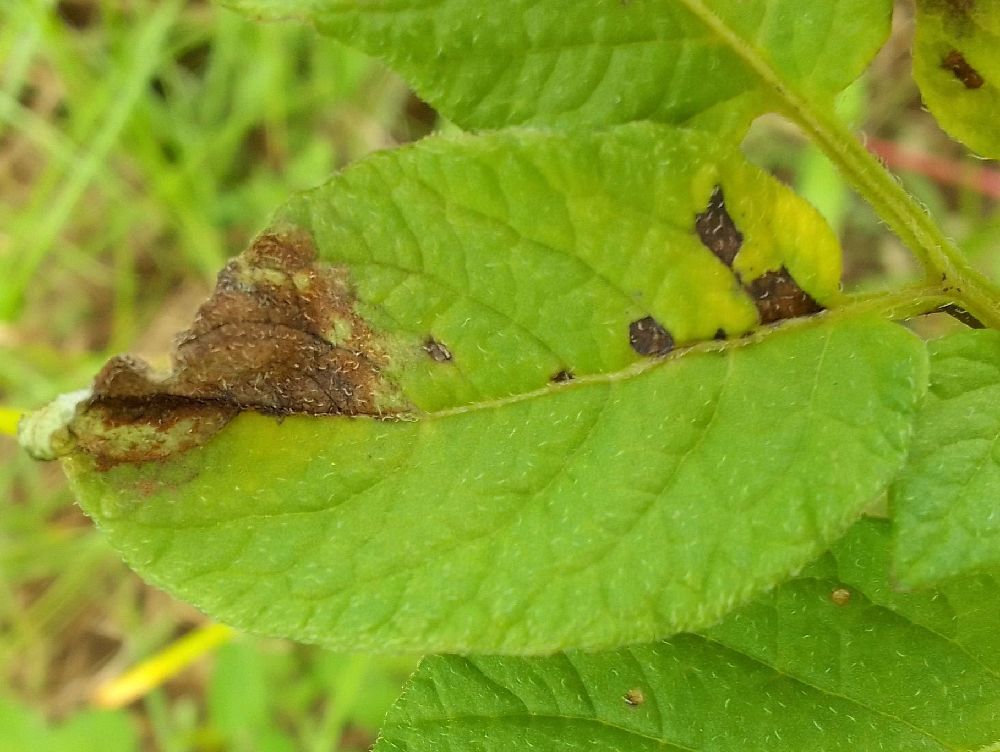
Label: Late blight